Mungaru Male 2

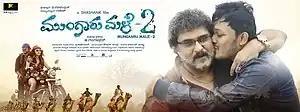
Theatrical poster

Mungaru Male 2 is a 2016 Indian Kannada-language romantic drama film directed by Shashank. It stars Ganesh, Neha Shetty and Ravichandran with Shilpa Manjunath, Aindrita Ray, P. Ravi Shankar and Sadhu Kokila in supporting roles.